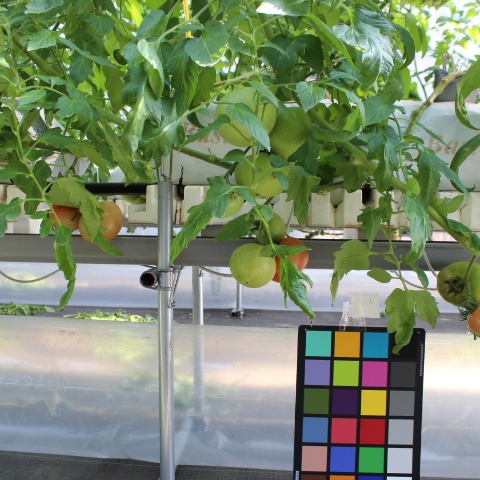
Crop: tomato